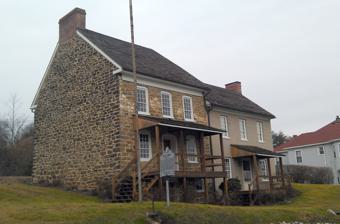
Building: Michael Cresap House
Country: United States of America
Year built: 1764
Historic house in Maryland, United States United States historic place Michael Cresap House U.S. National Register of Historic Places Michael Cresap House, December 2011 Show map of Maryland Show map of the United States Location Main St. at Green Spring Rd., Oldtown, Maryland Coordinates 39°32′30″N 78°36′42″W / 39.54167°N 78.61167°W / 39.54167; -78.61167 Area less than one acre Built 1764 ( 1764 ) NRHP reference No. 72000563 Added to NRHP April 14, 1972 Michael Cresap House is a historic home in Oldtown , Allegany County , Maryland , USA. It is a 2 + 1 ⁄ 2 -story, two-part stone and brick house built about 1764. The house is associated with Captain Michael Cresap (1742–1775), a well known Ohio frontiersman. References